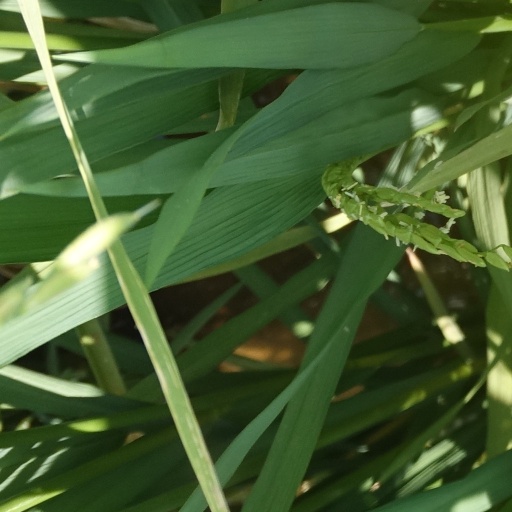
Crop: rice